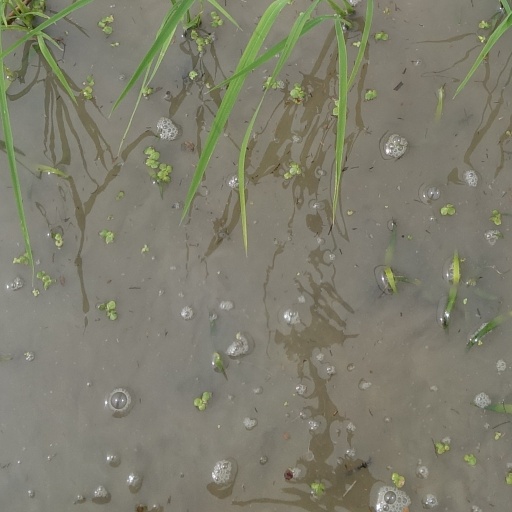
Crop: rice